The Royal Burgess Golfing Society of Edinburgh

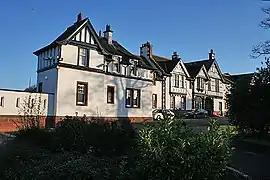
Royal Burgess Golfing Society Club House

The origins of the society are shrouded in a degree of mystery. It is speculated an informal society of "Burgess" golfers may have met at Bruntsfield Links in Edinburgh before the 1735 date stated as the origin of the society. The links had been cleared of oak forest and gifted to the city, probably starting with David I, for the prescriptive use of the people of Edinburgh. The game of golf is thought to date back much before this, and golf was understood to have been played on the Bruntsfield Links since at least the 17th century. The first extant minute of the society is dated from 8 April 1773, but it is first recorded as being established in 1735 in an 1834 edition of the Edinburgh Almanac. One proposed theory for the absence of early records is due to a probable foundational association with freemasonry, and the freemasons nature of secrecy. Indeed, the oldest freemasonic lodge in the world is believed to be in Edinburgh (the Lodge of Edinburgh (Mary's Chapel) No. 1), which stemmed off from an association formed by the Burgesses of the Edinburgh Incorporation of Masons and some early members of the Royal Burgess were recorded as operative masons. It has also been noted that the Royal Burgess Golfing Society still maintains some early traditions which may be 'masonic' in nature, such as the 'shaking in' of new members, where the Captain of the club can invite new members by shaking their hand (reminiscent of the Masonic handshake).